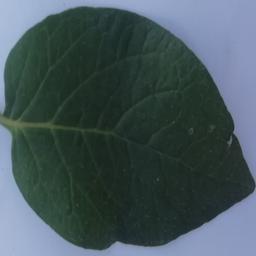
Label: Potato___Healthy